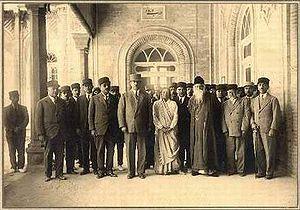
Cet article décrit les relations entre l'Inde et l'Iran à travers les âges et aujourd'hui.
Rabindranath Thakur dit Tagore, connu aussi sous le surnom de Gurudev, est un compositeur, écrivain, dramaturge, peintre et philosophe indien dont l'œuvre a eu une profonde influence sur la littérature et la musique du Bengale à l'orée du XXᵉ siècle. Il est couronné par le Prix Nobel de littérature en 1913. Nombre de ses romans et nouvelles ont été adaptés au cinéma, notamment par le cinéaste Satyajit Ray.